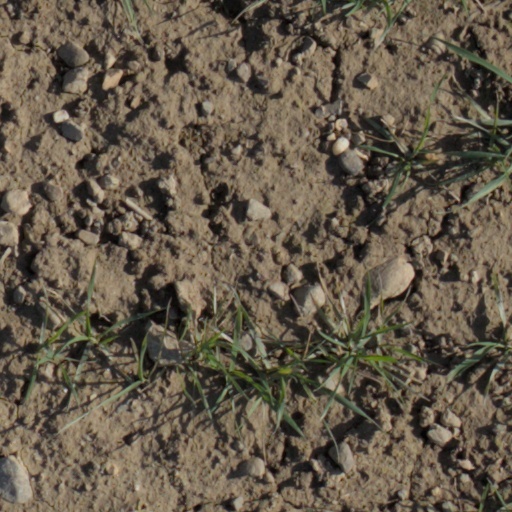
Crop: wheat